Tombstone Blues

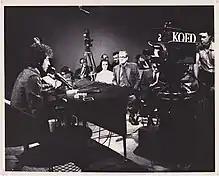
"Tombstone Blues" has been described as folk rock. At this press conference in December 1965, Bob Dylan "(pictured left)" denied playing folk-rock and said "I like to think of it more in terms of vision music – it's mathematical music."

Twelve takes were recorded on July 29, 1965, at Columbia Studio A, 799 Seventh Avenue, New York. Dylan sang and played guitar and harmonica, accompanied by Mike Bloomfield on guitar, Paul Griffin on piano, Al Kooper on organ, Joe Macho, Jr. on bass, and Bobby Gregg on drums. The last of these takes, lasting five minutes and 58 seconds, was included as the second track (following the opener "Like a Rolling Stone") on Dylan's sixth studio album, "Highway 61 Revisited", which was released on August 30, 1965. It was later included on his compilation albums "Biograph" (1985), "The Original Mono Recordings", and "The Best of the Original Mono Recordings" (2010). Alternate takes were included on "" (2005) and "" (2015). Backing vocals by The Chambers Brothers were recorded on August 3, and a version including them was eventually released on the Bloomfield retrospective "From His Head to His Heart to His Hands" (2014).